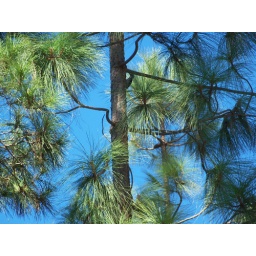
Woodpecker in pine tree